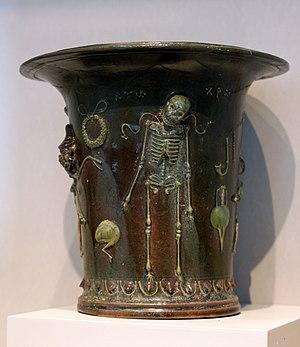
Les céramiques à glaçure plombifère sont de la vaisselle de table dont la glaçure est à base de plomb, ce qui rend la pièce étanche.